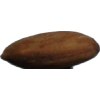
Label: almonds